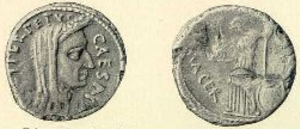
Jules César, aussi appelé simplement César, est un général, homme politique et écrivain romain, né à Rome le 12 ou le 13 juillet 100 av. J.-C. et mort le 15 mars 44 av. J.-C. dans la même ville.